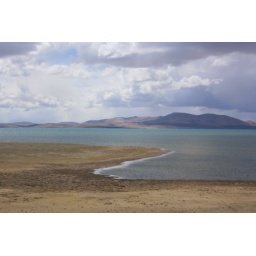
View from the train-The highest fresh water lake in the world- Tibet